Blue Lagoon National Park

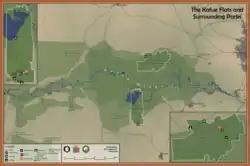
Protected areas of the Kafue Flats

Herds of Kafue Lechwe are seen in the flooded areas, Sitatunga in the swamps and zebra, Reedbuck and buffalo graze the drier parts. A very large number of bird species can be seen there, especially aquatic birds.